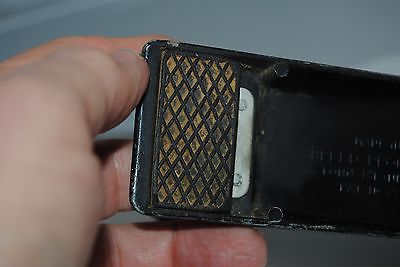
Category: stapler